Iosif Rangheț

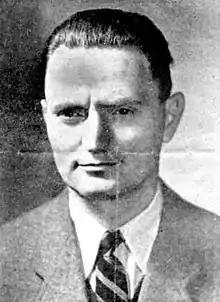
Iosif Rangheț

Iosif Rangheț (born Rangecz József, 7 August 1904 – 1 September 1952) was an Austro-Hungarian-born Romanian communist activist and politician.